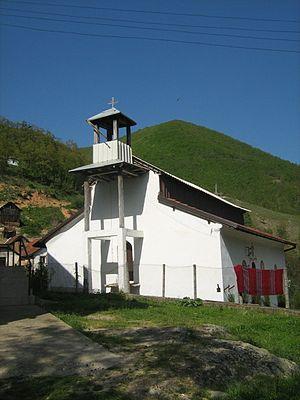
Oréché est un village du centre de la Macédoine du Nord, situé dans la municipalité de Tchachka. Le village comptait 218 habitants en 2002. Il fait partie de l'Azot.